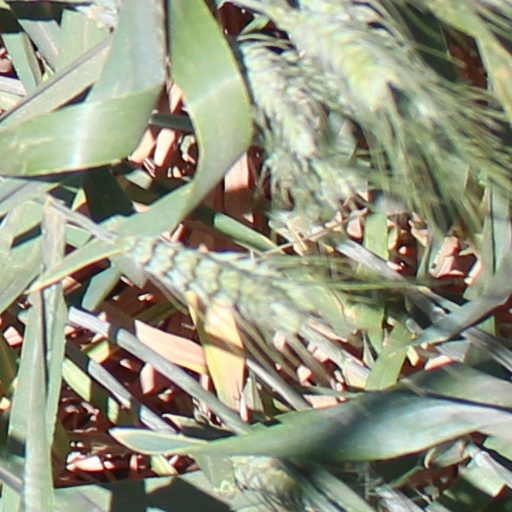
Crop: wheat